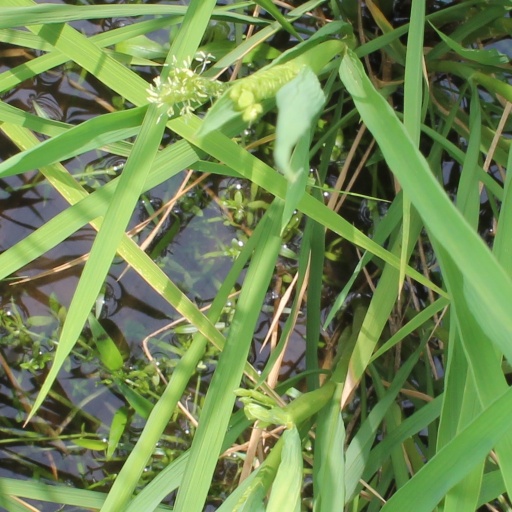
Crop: rice